Holinshed's Chronicles

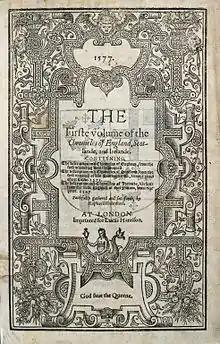
The title page of the 1577 first edition of "Holinshed's Chronicles"

Holinshed's Chronicles, also known as Holinshed's Chronicles of England, Scotland, and Ireland, is a collaborative work published in several volumes and two editions, the first edition in 1577, and the second in 1587. It was a large, comprehensive description of British history published in three volumes (England, Scotland and Ireland).